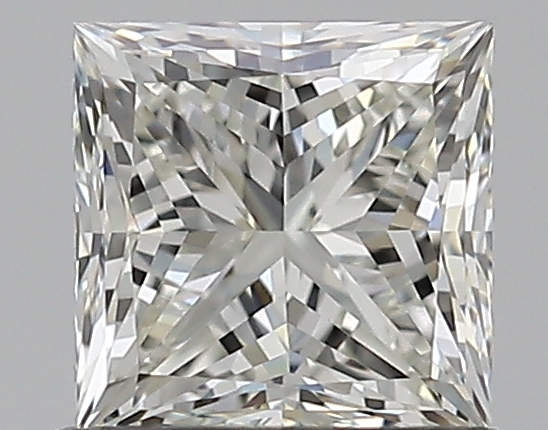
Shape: princess
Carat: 0.8
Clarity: VVS2
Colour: J
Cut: EX
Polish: EX
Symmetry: VG
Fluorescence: N
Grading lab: GIA
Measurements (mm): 5 x 4.97 x 3.64